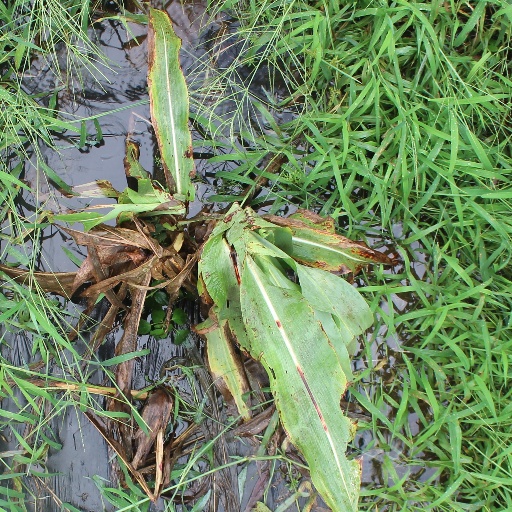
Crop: sorghum